Wagyl

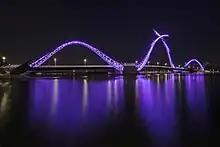
Matagarup bridge during Queen Elizabeth II's Platinum Jubilee

The Wagyl is depicted in the 1982 play "Kullark" by Jack Davis. The design of Matagarup Bridge in Perth over the Swan river is sometimes interpreted as representing the Wagyl.